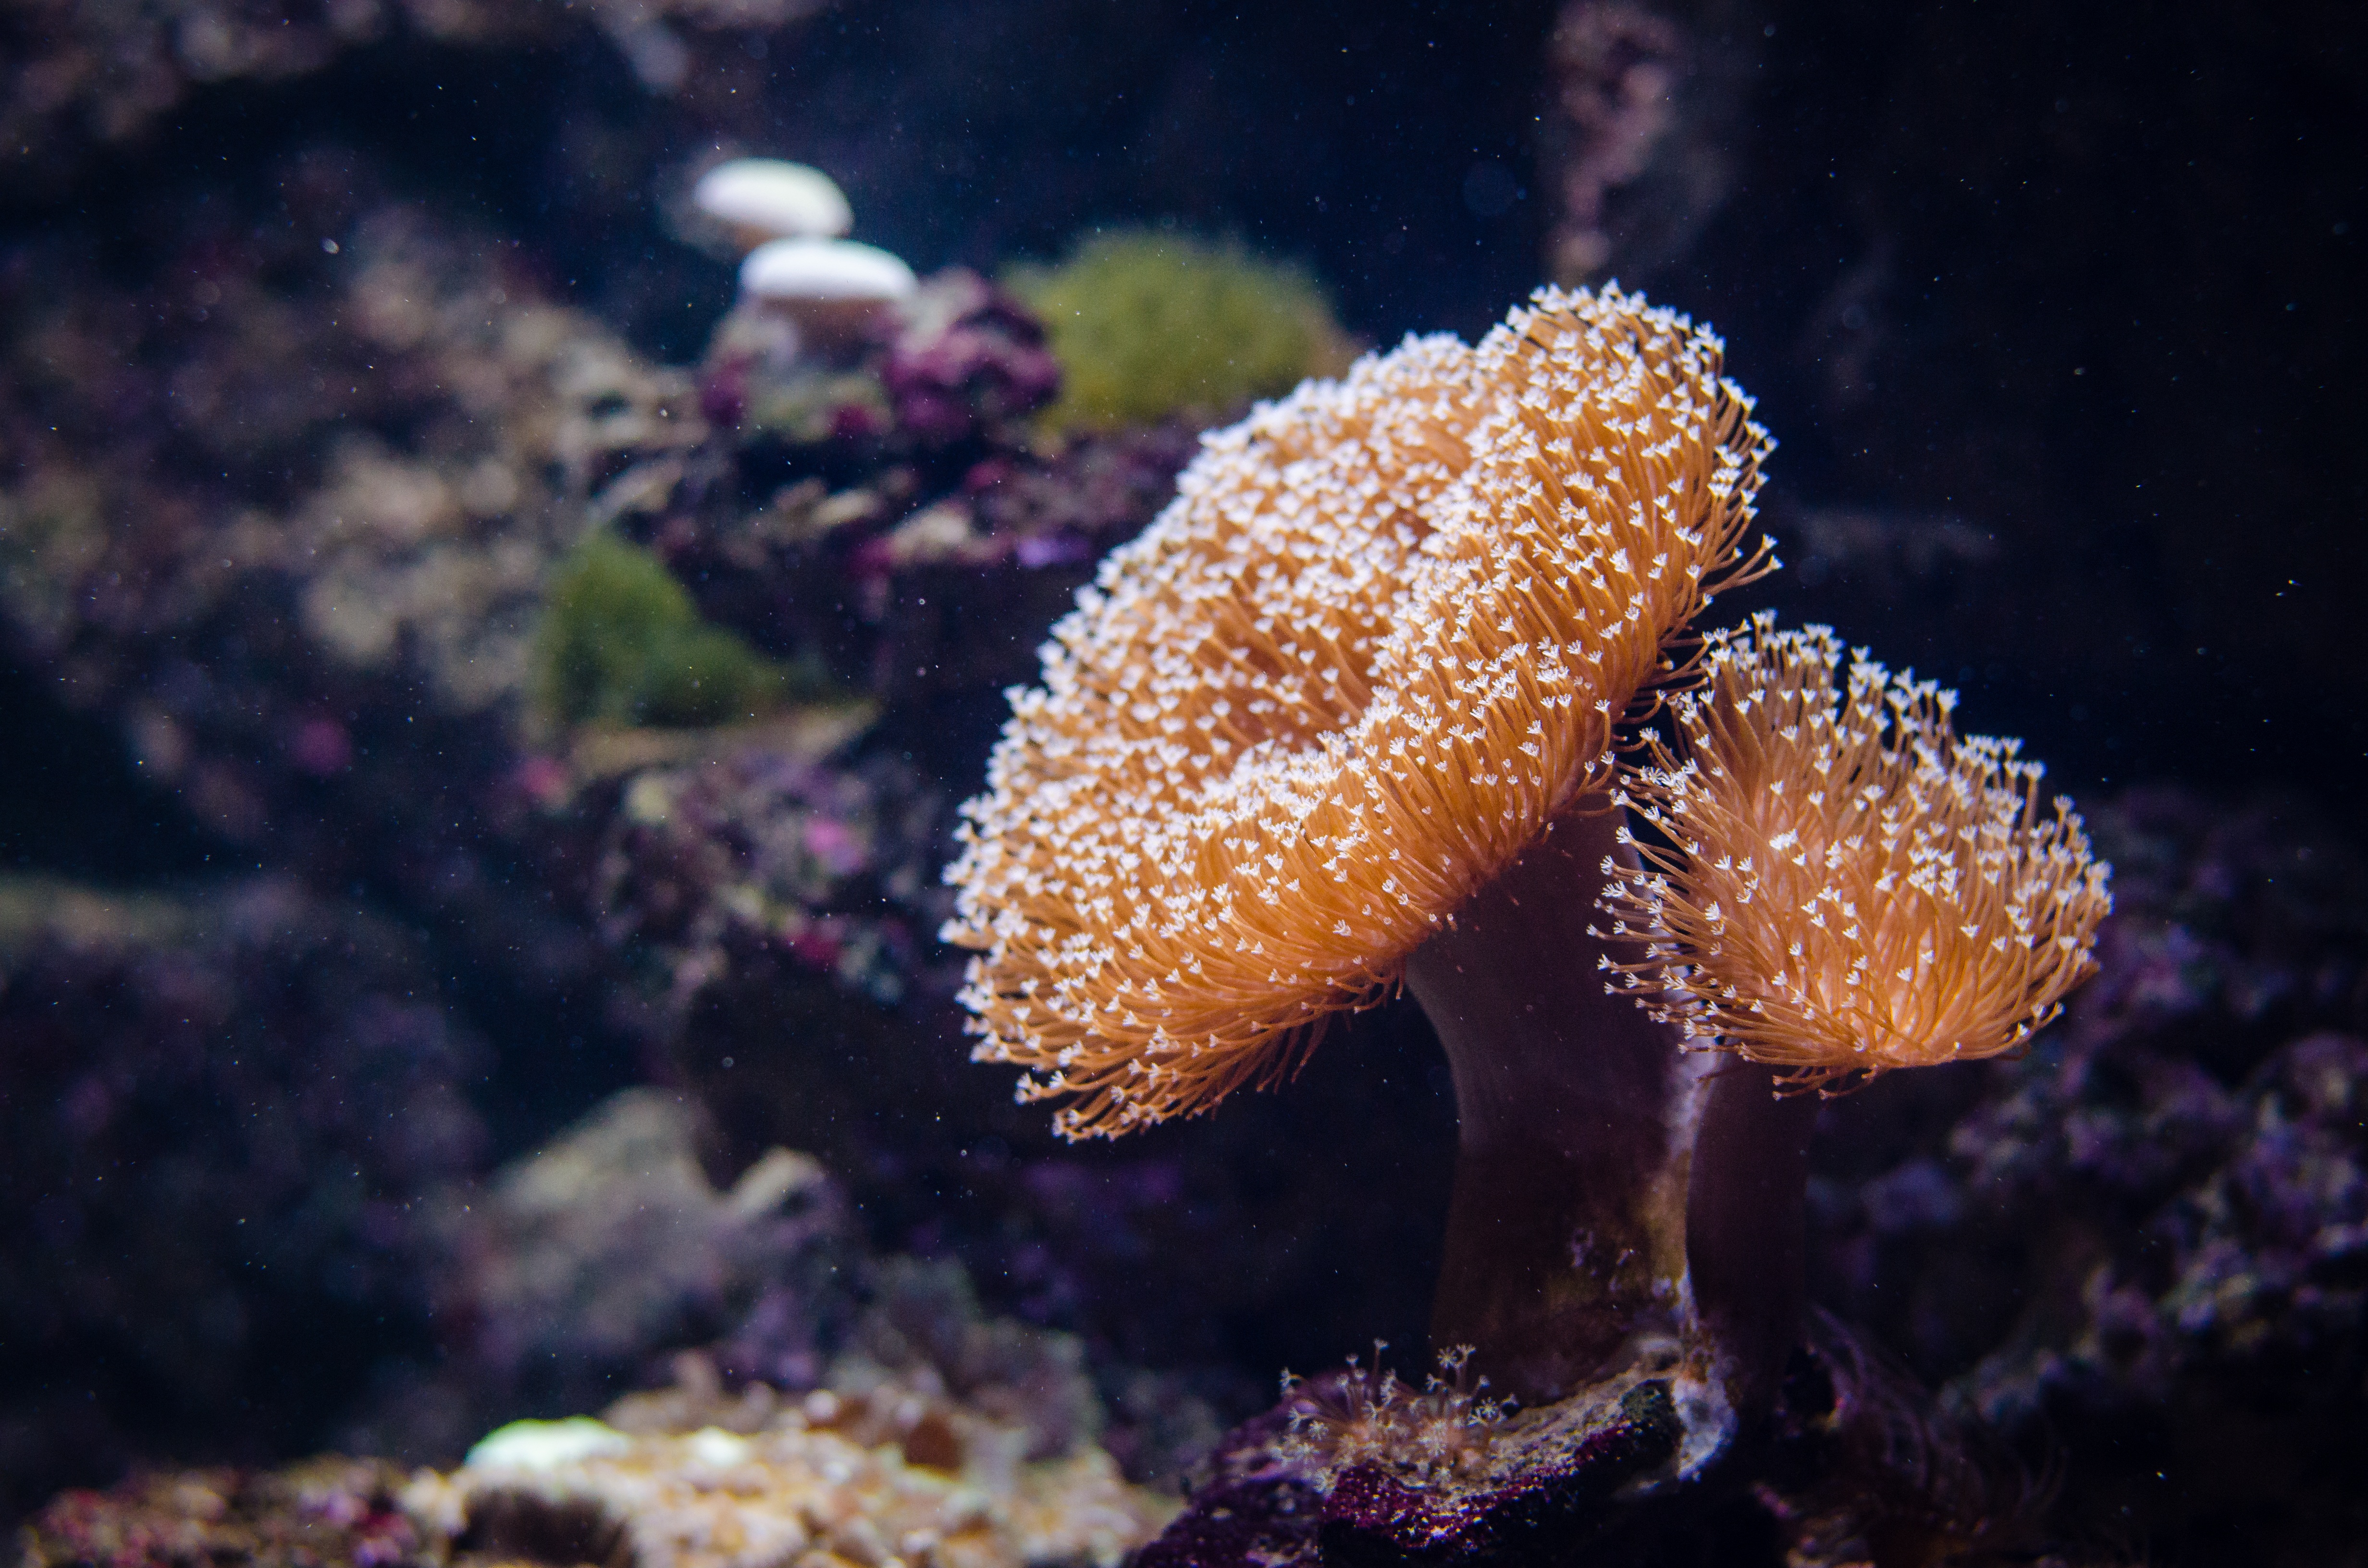
sea, ocean, underwater, macro, biology, colorful, fauna, coral, coral reef, invertebrate, reef, close up, background, cnidaria, wallpaper, macro photography, organism, corals, marine animal, great barrier reef, sea anemone, exoskeleton, cnidarians, marine biology, marine invertebrates, colonies superorganisms, polyp